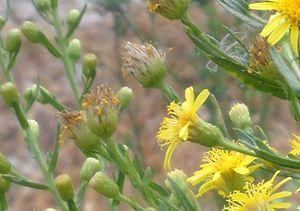
Un captitule parasité par Myopites stylata
L'Inule visqueuse.